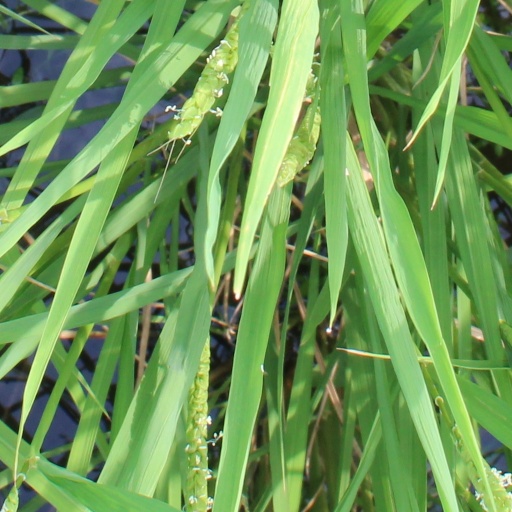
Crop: rice